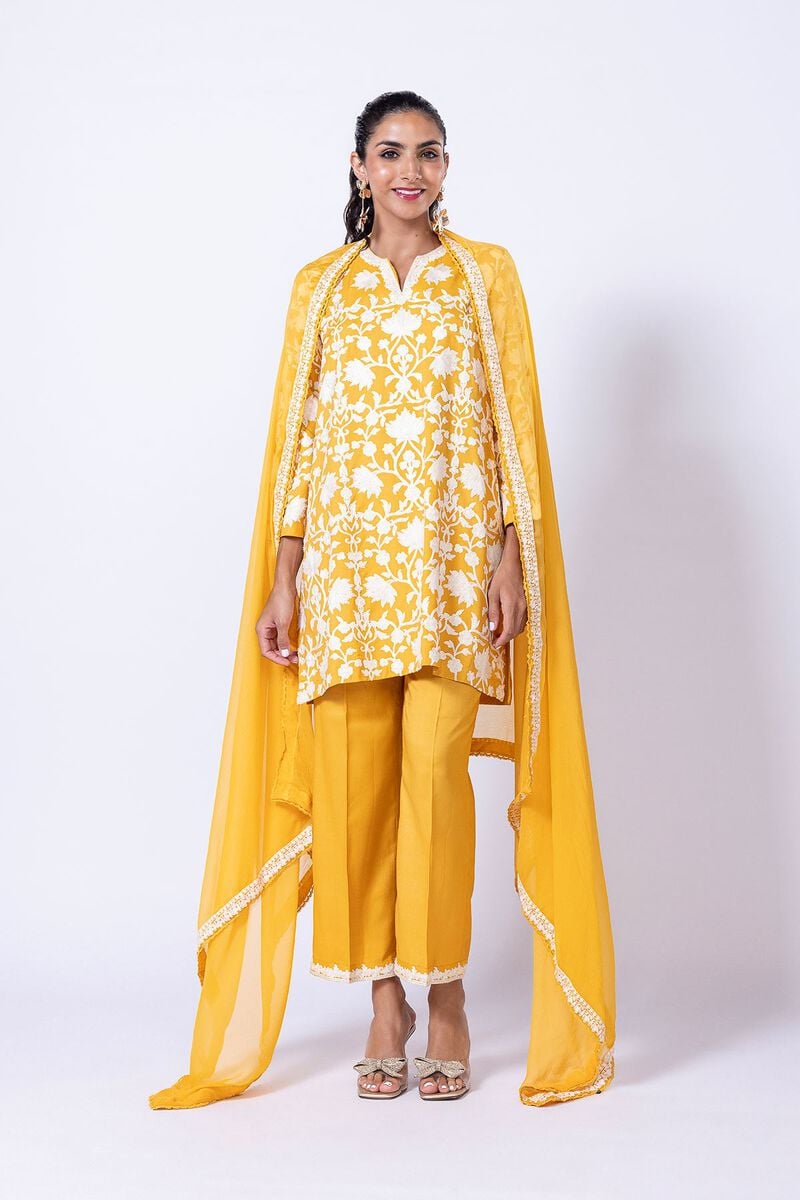
yellow embroidered choli